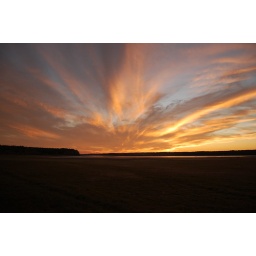
Taken from the lake bed of Jordan Lake. From that point the water should be over my head.